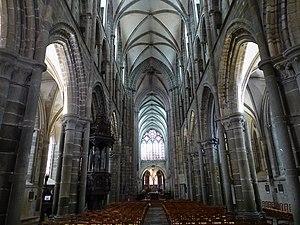
Nef Cathédrale St-Samson Dol de Bretagne
La cathédrale Saint-Samson de Dol-de-Bretagne est une ancienne cathédrale catholique romaine dédiée à saint Samson. De style gothique, c'est un important monument historique français, situé à Dol-de-Bretagne, dans le département d'Ille-et-Vilaine.